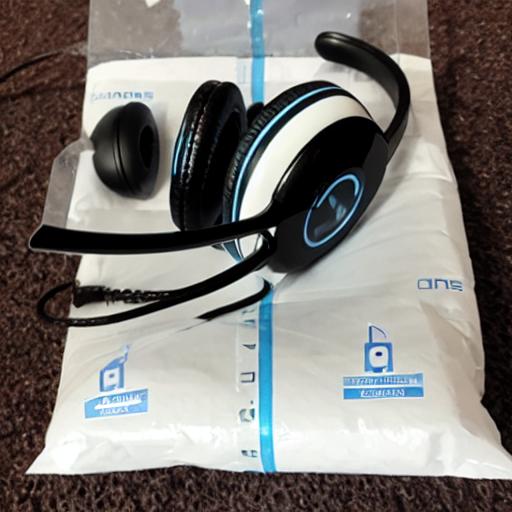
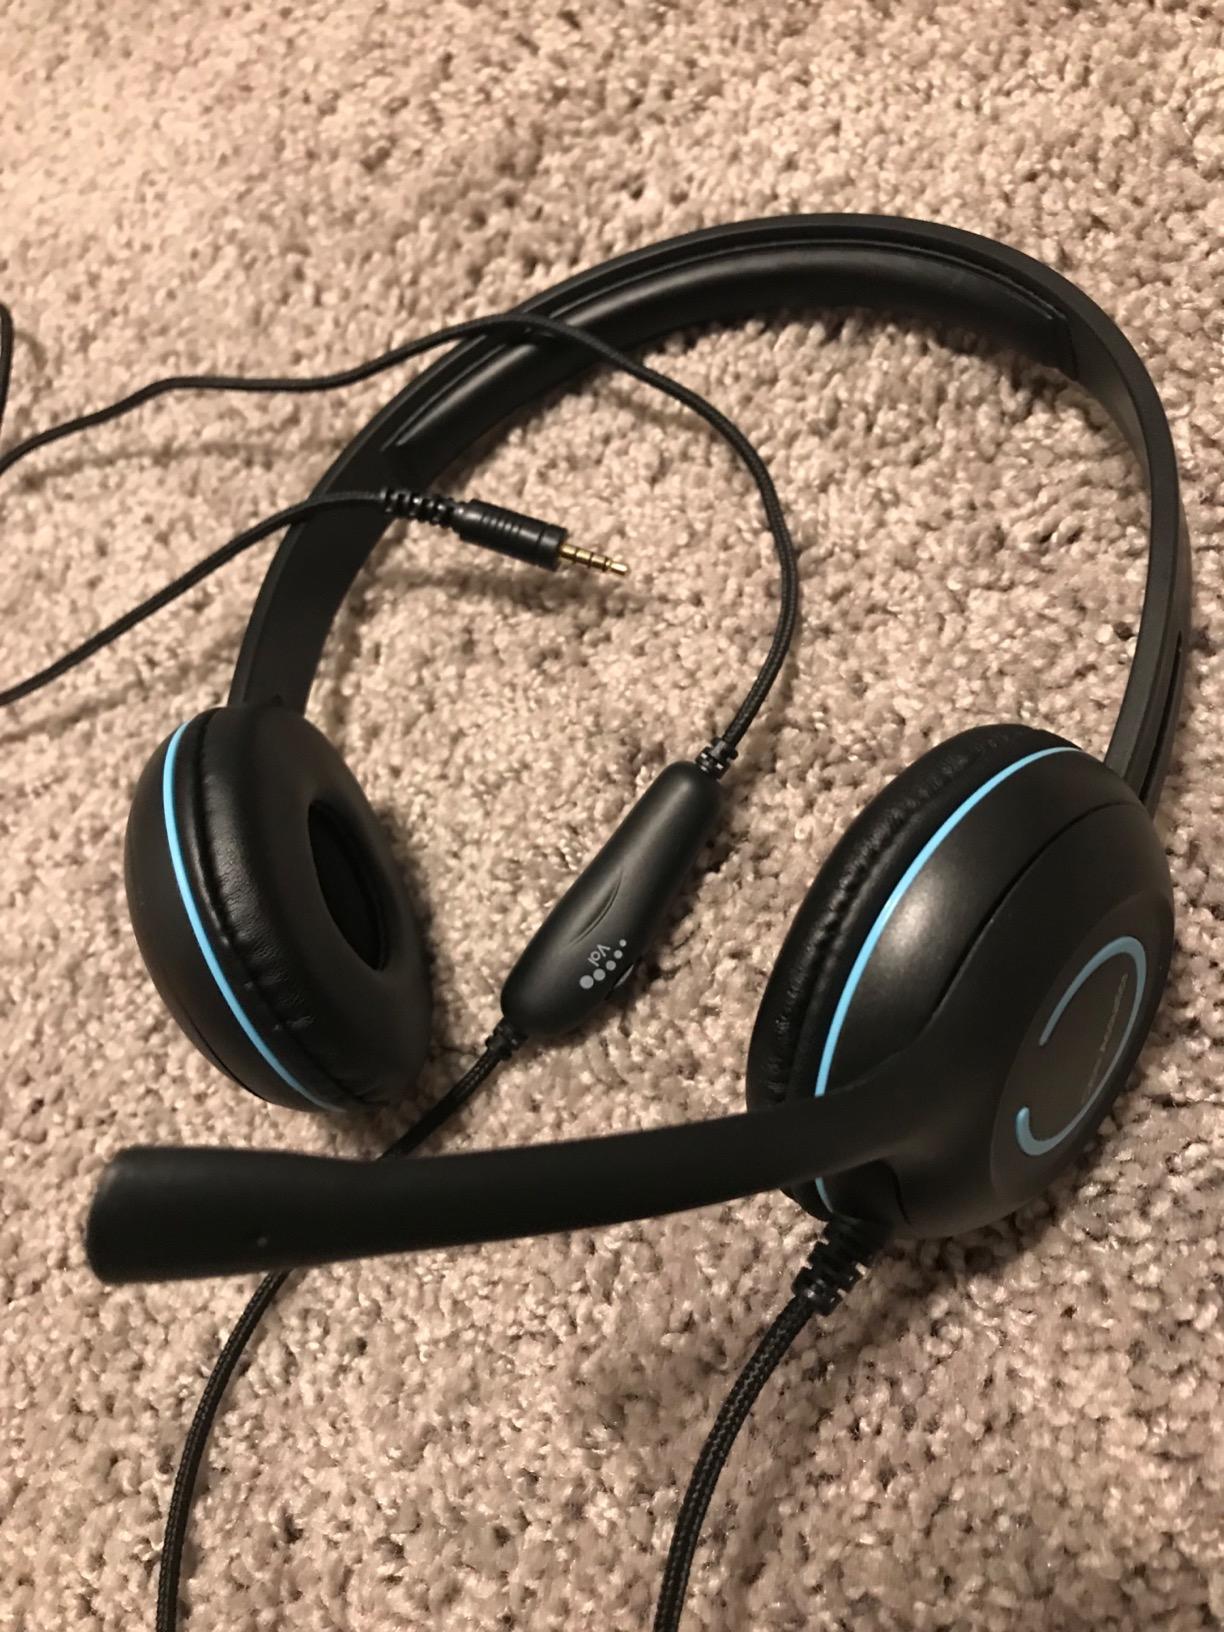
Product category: headphones
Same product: no